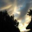
Label: cloud